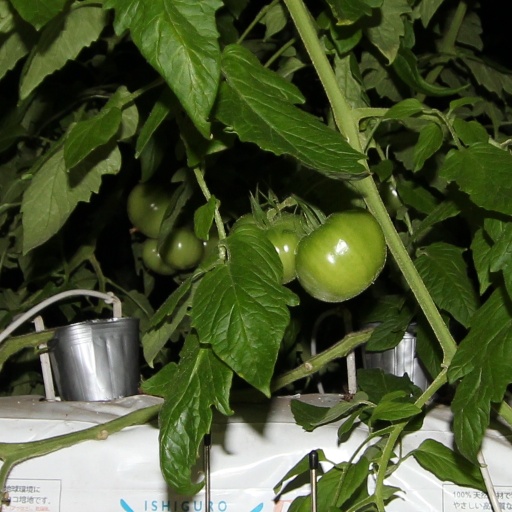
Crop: tomato